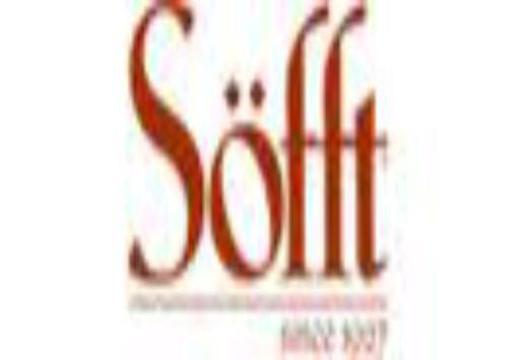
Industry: Clothes